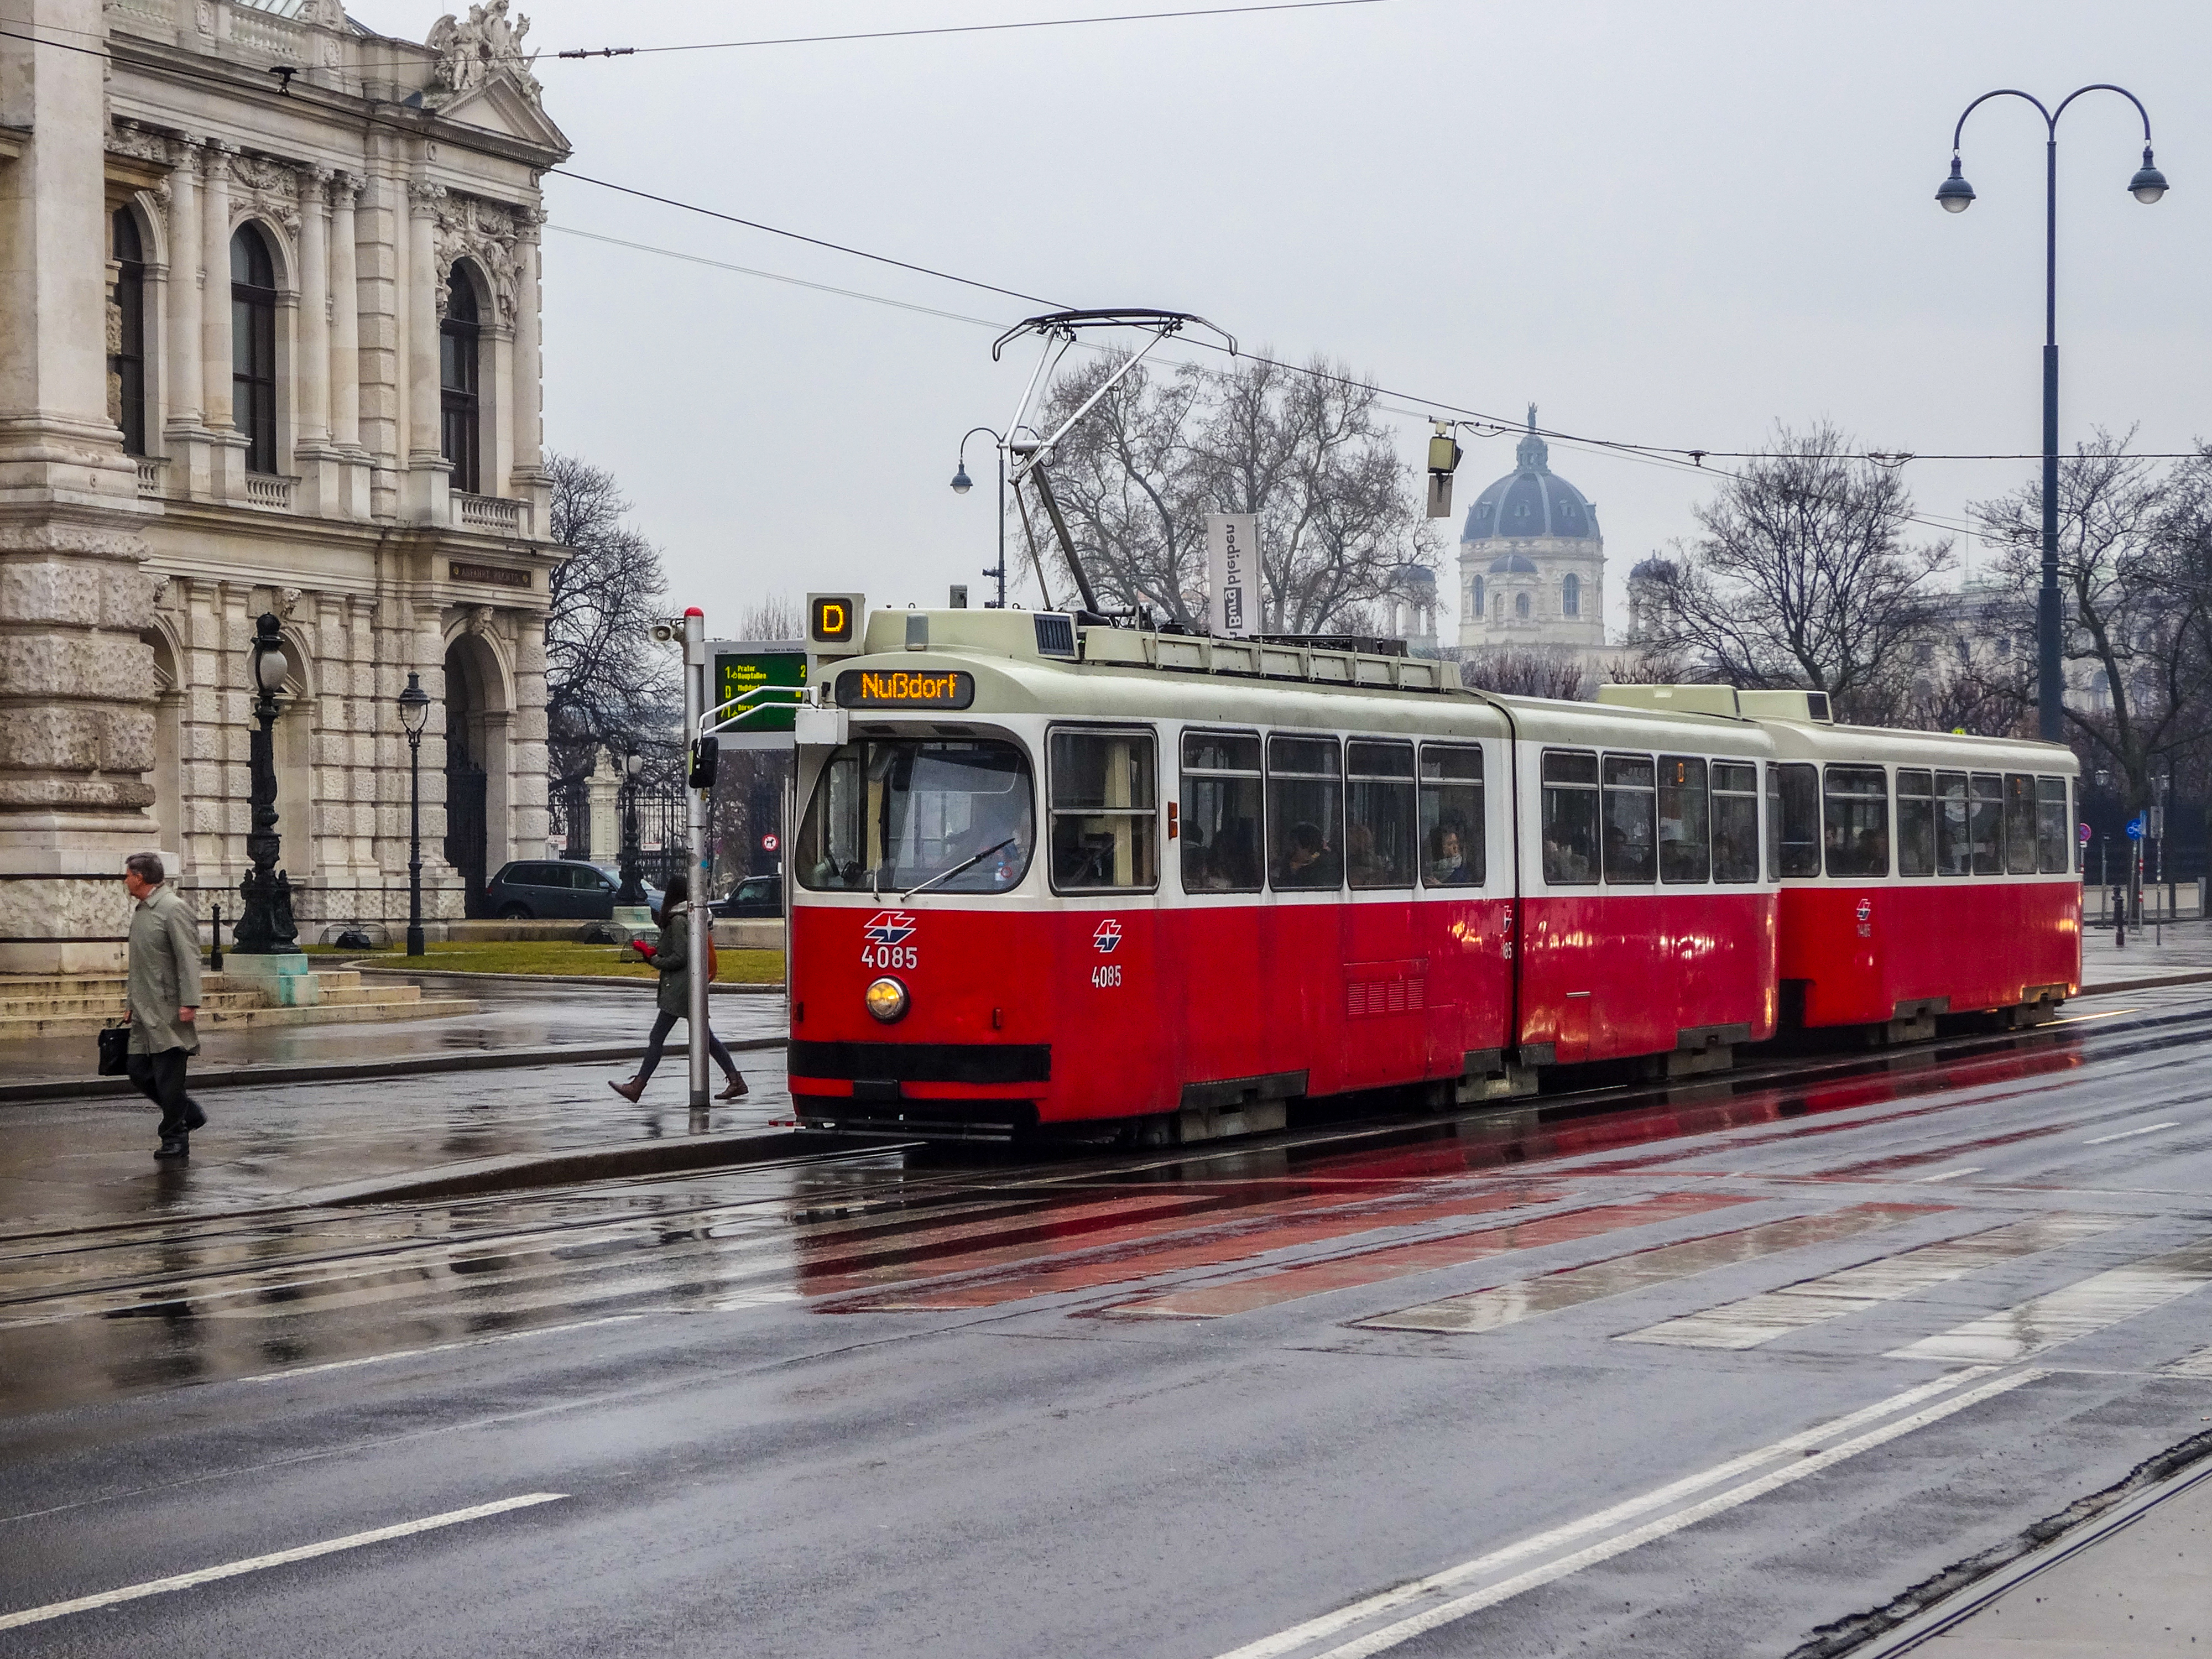
vienna, street, tram, city, austria, architecture, rails, transport, mode of transport, rolling stock, track, electricity, road surface, public transport, street light, electrical network, landmark, train, electrical supply, thoroughfare, railway, passenger car, rolling, public utility, metropolis, cable car, windscreen wiper, wire, railroad car, arch, lane, electric locomotive, overhead power line, signaling device, suburb, cable, electric vehicle